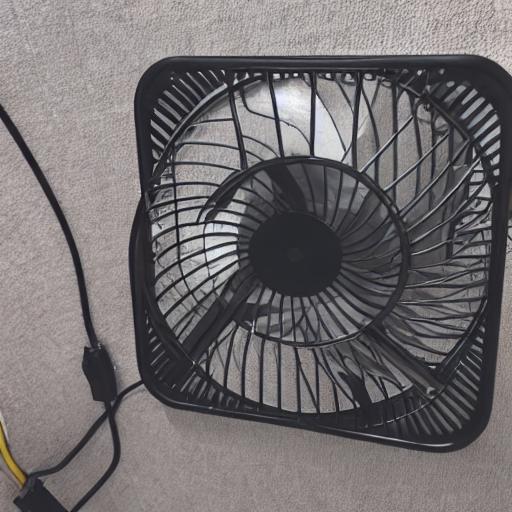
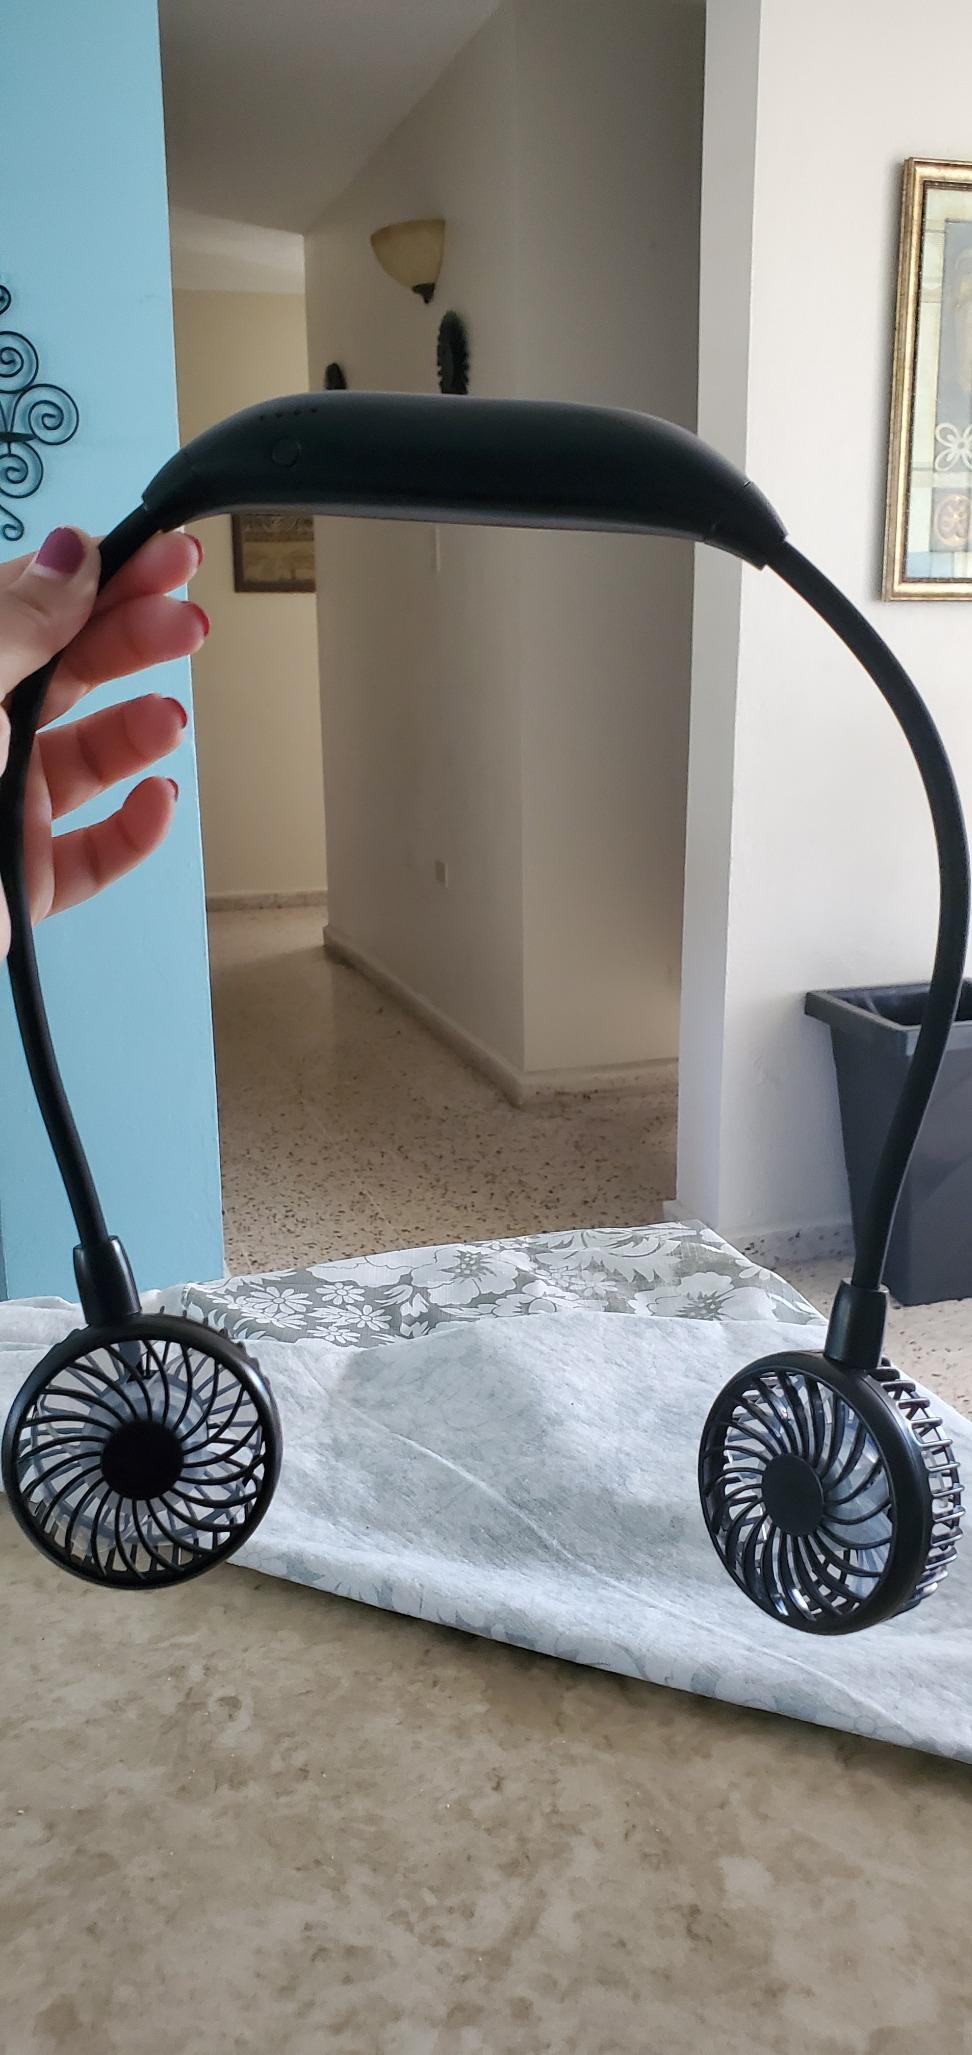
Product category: fan
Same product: no